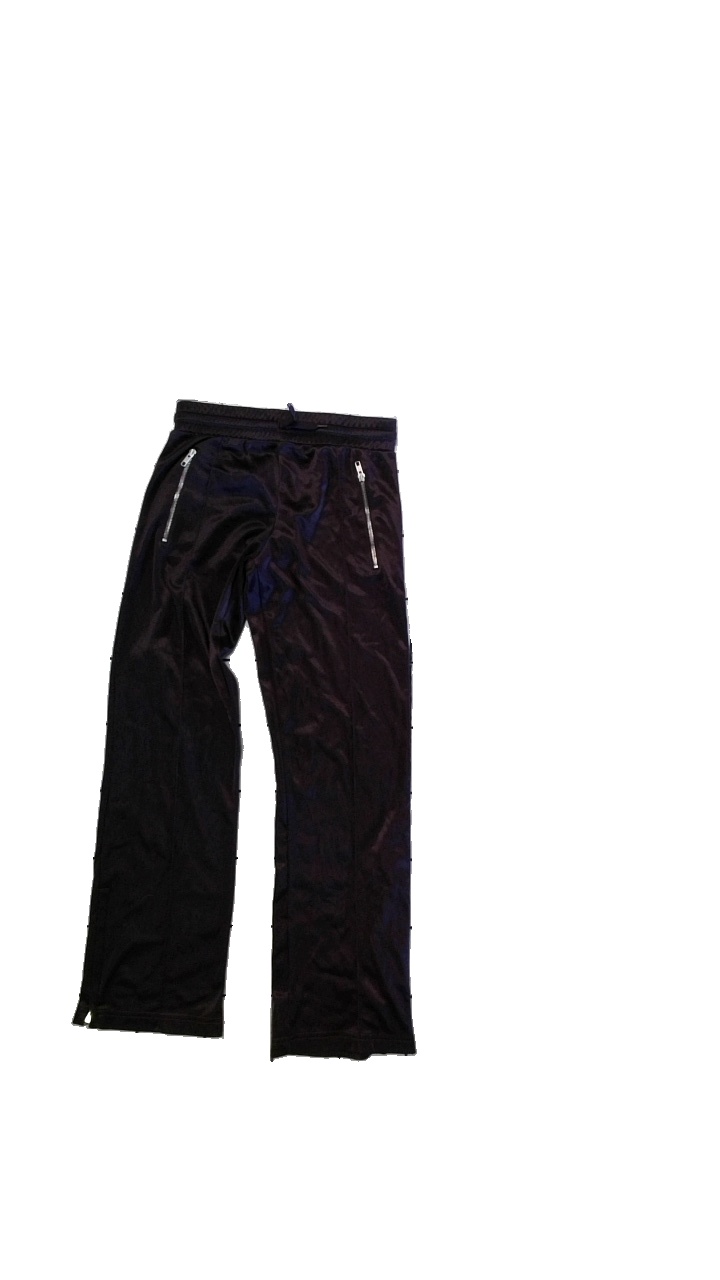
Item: Trousers (Ladies)
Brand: H&m
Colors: Purple
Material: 100% polyester
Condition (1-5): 4
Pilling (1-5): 4
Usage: Reuse
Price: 50-100